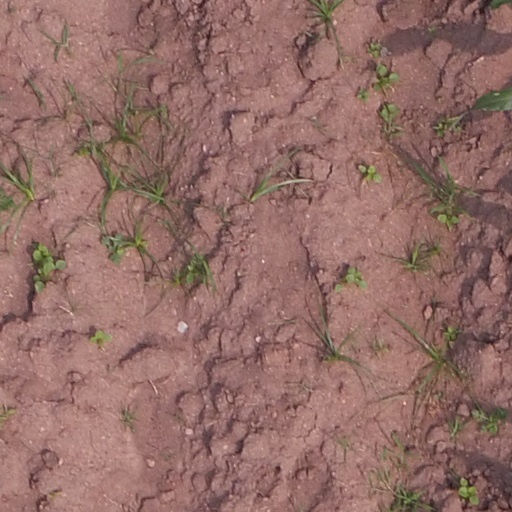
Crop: maize; corn